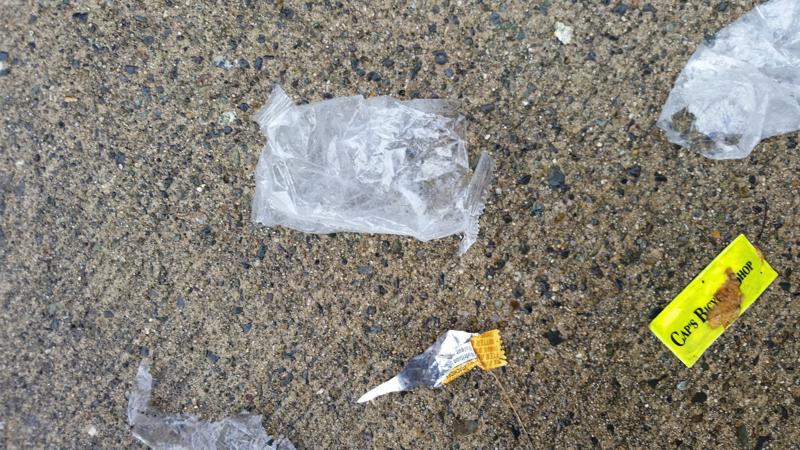
Waste category: trash